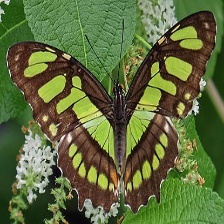
Species: MALACHITE